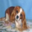
Label: dog